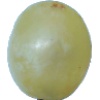
Label: Grape White 1